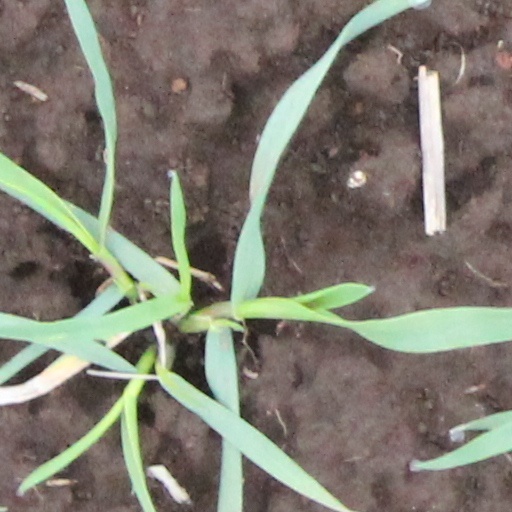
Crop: wheat